Col. Isaac C. Elston House

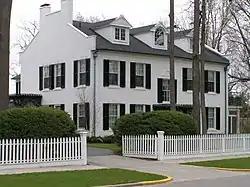
Elston House

The Maj. Isaac C. Elston House, also known as Elston Homestead, is a historic home located at Crawfordsville, Montgomery County, Indiana, United States. It was the home of Maj. Isaac Compton Elston, who fought in the War of 1812 and the Black Hawk War. When he was 39, he moved to Indiana and became a frontier merchant, banker and financier. The Home was given to Wabash College by his grandson, Isaac Compton Elston Jr. (1873–1964) and is now used as the President's home.